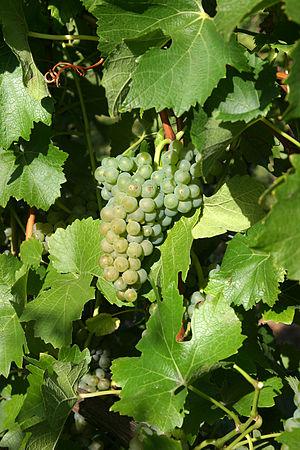
Le bronner est un cépage de cuve allemand de raisins blancs.